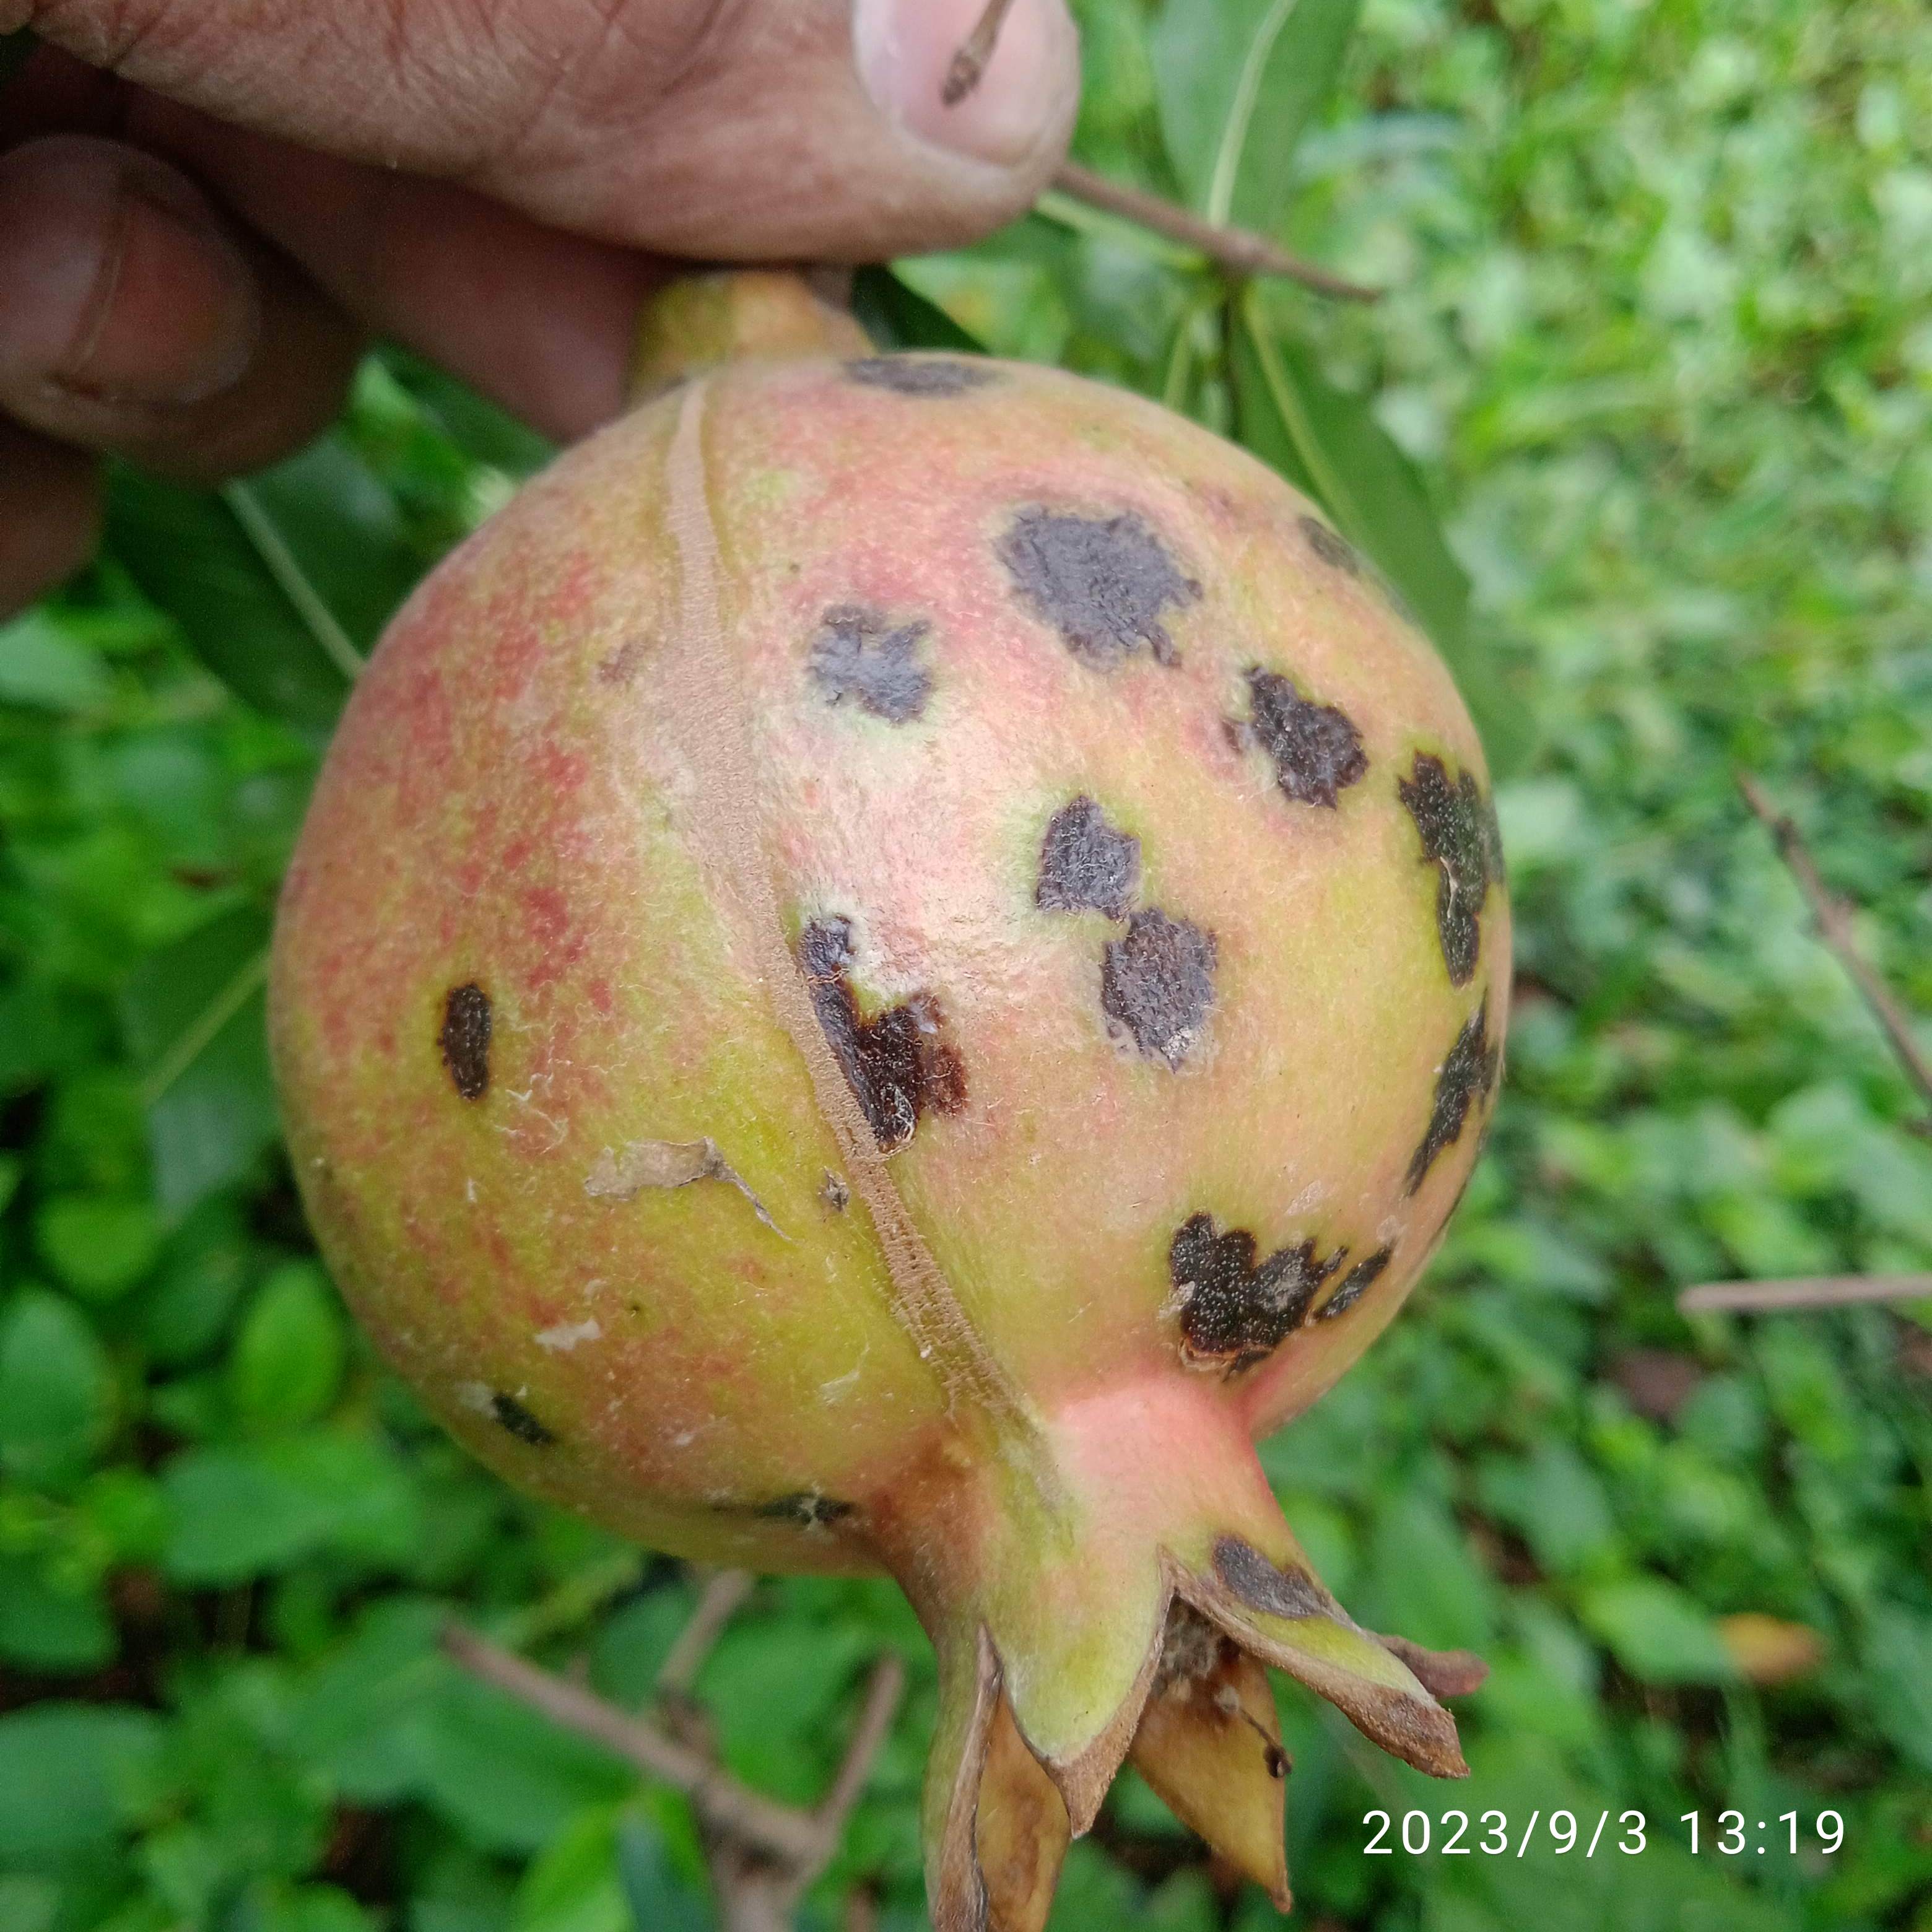
Label: Anthracnose